Rodgau

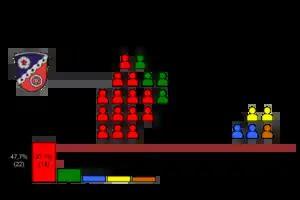
Apportionment of seats on Rodgau town council

Town council, as the highest political body in Rodgau, is elected every five years by eligible citizens. The municipal election held on 26 March 2006 yielded the following results: CDU 47.7%, SPD 31.1%, GRÜNE 9.9%, Bürger/FWG 4.2%, FDP 3.9%, Deutsche Liste 3.2%.